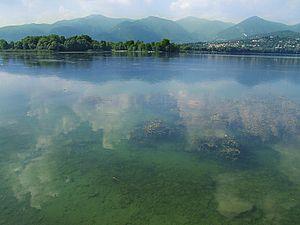
Le lac de Pusiano, ou Eupili, est un lac entre les provinces de Côme et de Lecco, dans le Brianza en Lombardie.
Lac de barrage